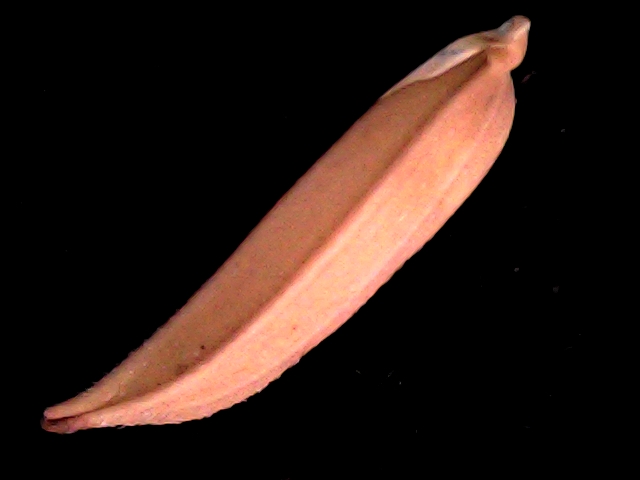
Rice variety: BD70